Catfight (film)

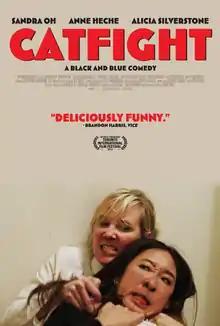
Theatrical release poster

Catfight is a 2016 American black comedy film directed and written by Onur Tukel and starring Sandra Oh, Anne Heche, Alicia Silverstone, Amy Hill, Myra Lucretia Taylor, Ariel Kavoussi, Craig Bierko, Tituss Burgess, and Dylan Baker. The film had its world premiere at the Toronto International Film Festival on September 9, 2016, before being released in a limited release and through video on demand on March 3, 2017, by Dark Sky Films.